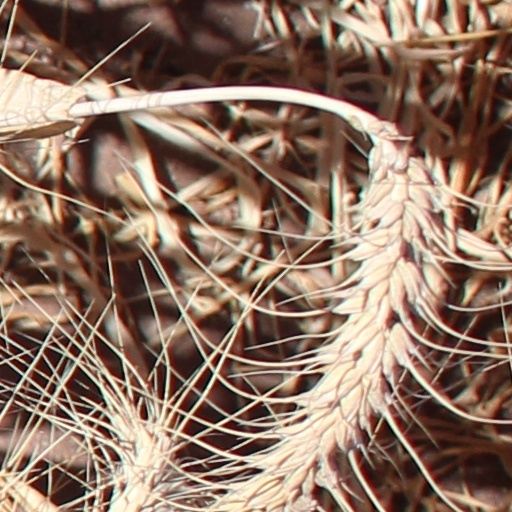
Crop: wheat